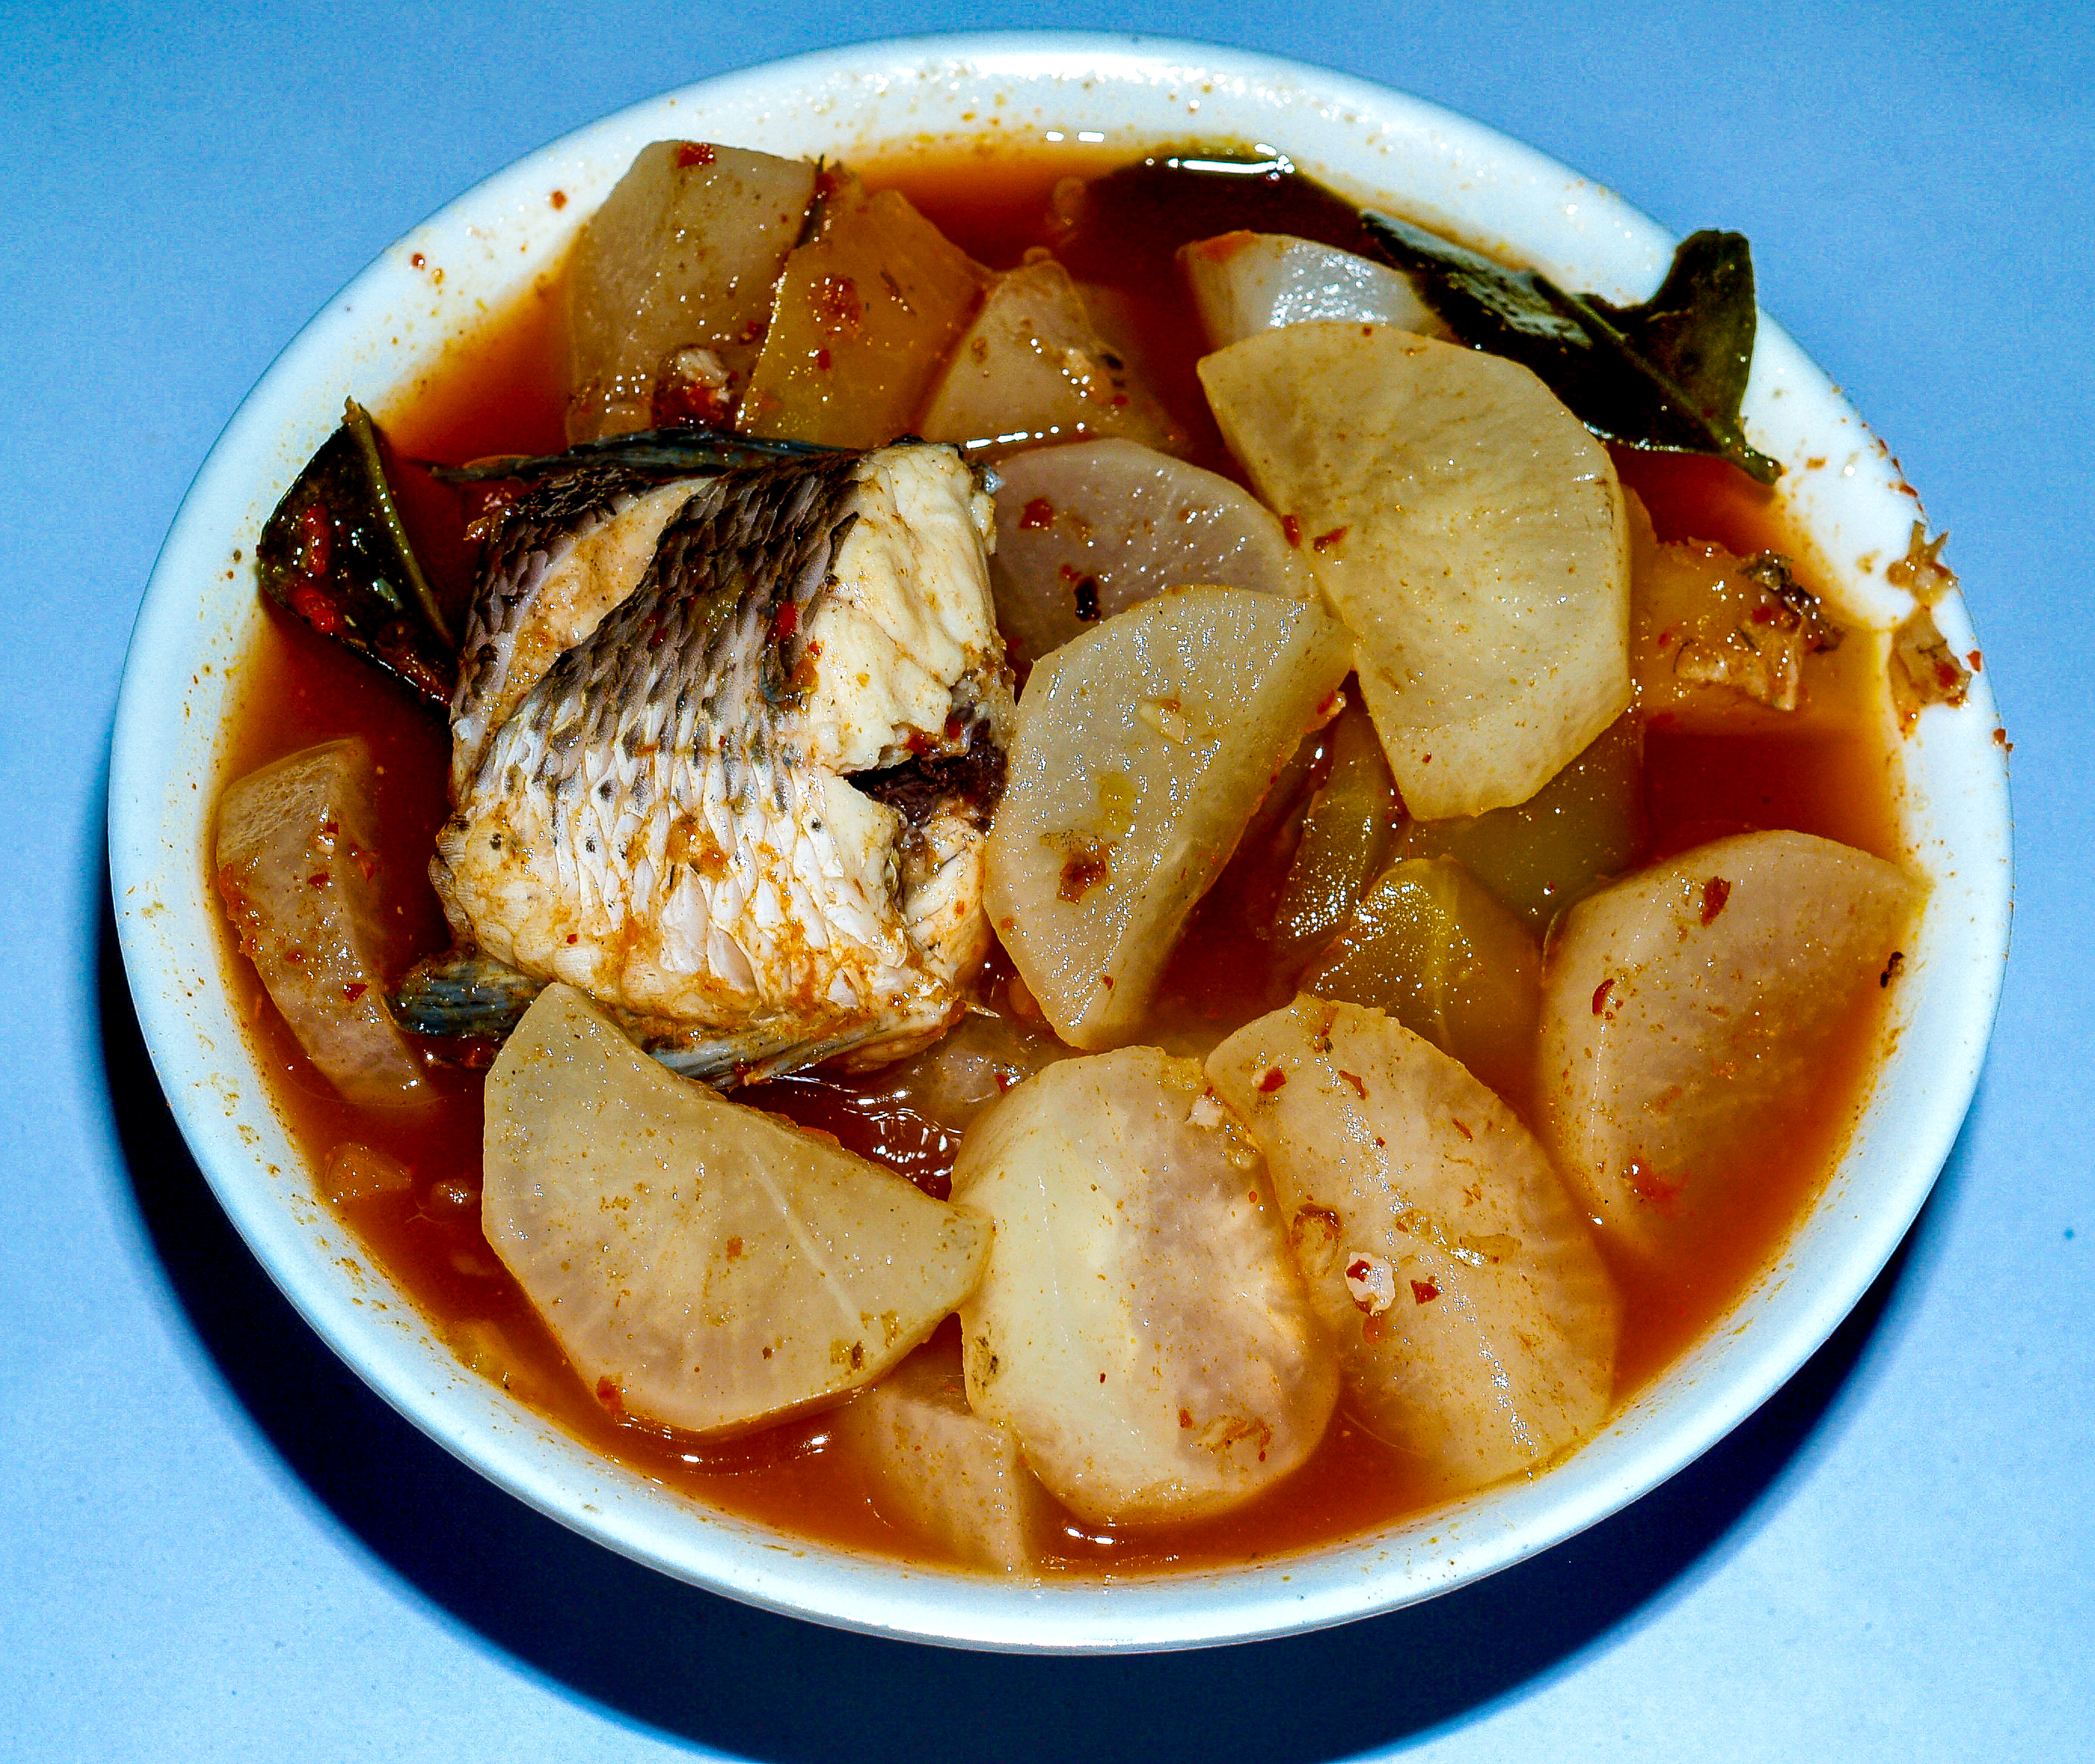
soup, lunch, meal, plate, food, thai, curry, dinner, fish, bowl, restaurant, nutrition, thailand, vegetable, diet, hot, fresh, organic, seafood, dish, delicious, tropical, dining, mushroom, taste, mealtime, flavor, spicy, cook, yummy, cuisine, ingredient, produce, meat, stew, Semur, massaman curry, asam pedas, braising, Kaeng som, irish stew, thai food, Galbijjim